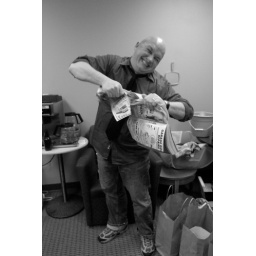
tearing phone books in half